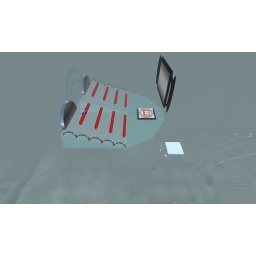
This is a sky platform for lectures or meetings. Also there is a screen to stream in real life video presentations.